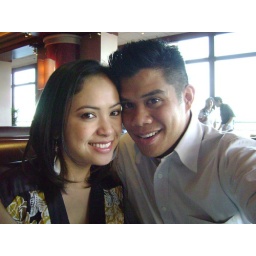
Best seat in the house